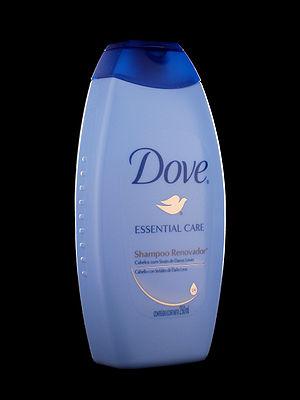
Dove est une marque commerciale de produits d'hygiène et de produits cosmétiques dont la marque déposée et le nom appartiennent à Unilever. Le logo de la marque représente une colombe stylisée dont la couleur varie souvent. Les produits Dove sont fabriqués en Inde, en Argentine, en Irlande, en Australie, au Canada, aux États-Unis, aux Pays-Bas, en Allemagne et au Brésil. Les produits Dove ne contiennent pas de savon : ce sont des syndets, à base de tensioactifs synthétiques.